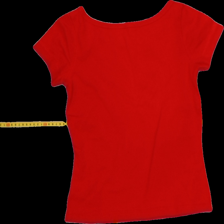
View: back
Type: T-shirt
Category: Ladies
Brand: Not Applicable
Colors: Red
Material: 100% cotton
Cut: Regular
Size: S
Trend: No trend
Stains: No
Damage: 7
Price range: <50
Recommended usage: Export